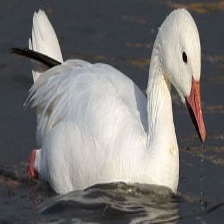
Species: SNOW GOOSE
Scientific name: ANSER CAERULESCENS
ImageNet parent category: goose